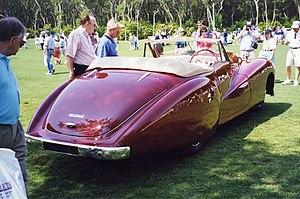
Cabriolet Delahaye 135 M 1948 carrossé par Pourtout
La Carrosserie Pourtout est une entreprise de carrosserie automobile française, créée en 1925 par Marcel Pourtout. Elle existe toujours en 2014 mais s’est reconvertie dans la réparation automobile, après avoir cessé ses activités en 1994.